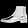
Label: Ankle boot